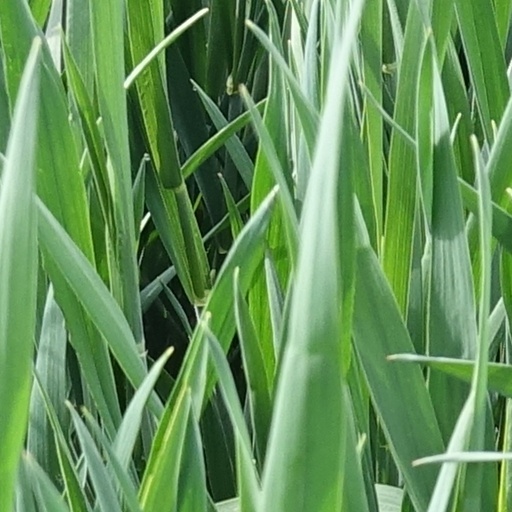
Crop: wheat